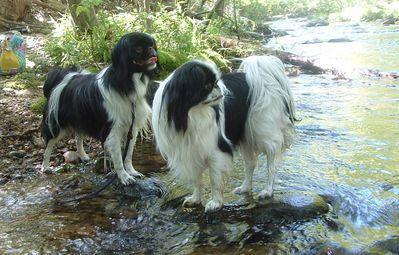
Japanese_spaniel